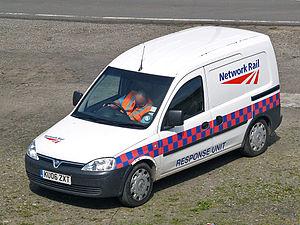
Les marquages Battenburg ou marquages Battenberg sont des marquages haute visibilité principalement utilisés sur les flancs des véhicules des services d'urgence dans plusieurs pays européens, ainsi qu'en Nouvelle-Zélande, en Australie, à Hong Kong et à Trinité-et-Tobago. Le nom vient de son apparence similaire à la coupe transversale d'un gâteau Battenberg.